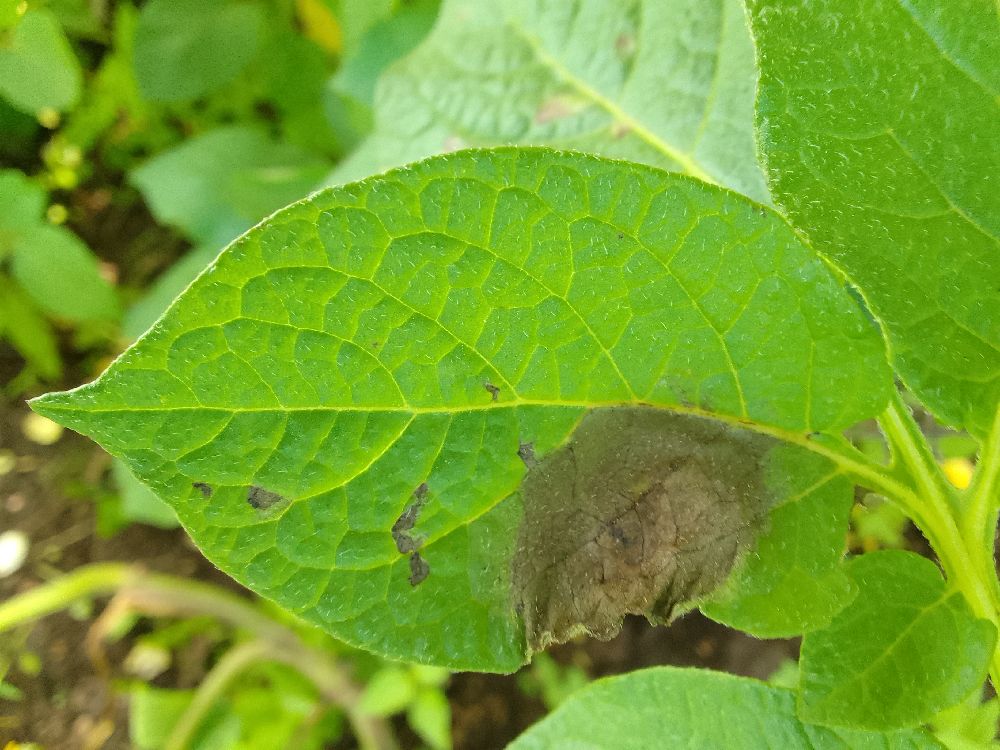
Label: Late blight